VT-6

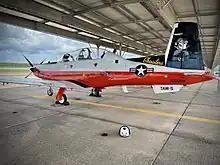
VT-6 Black Tail "Shooter-058"

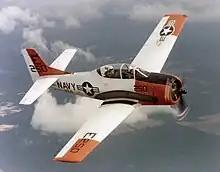
T-28B Trojan assigned to VT-6 in the 1970s

On 1 July 1956, Multi-Engine Training Group (METG) was established at NAS Pensacola. At the time, student aviators would receive primary training in the T-34B and intermediate training in the T-28B/C. On 1 May 1960, METG was redesignated into Training Squadron 6 (VT-6) as a primary squadron stationed aboard NAS Whiting Field in Milton, FL, flying the TC-45. At the time VT-6 provided primary and intermediate flight training for students, as well as advanced flight training for students in the rotary and lighter-than-air pipeline. During the T-28 era, VT-6 functioned as a complete training squadron, primary to advanced. With the introduction of the T-34C and T-6B, the mission of VT-6 shifted to only primary training. Since that time, VT-6 has served as one of five primary training squadrons in the Navy, responsible for initial training of Student Naval Aviators.